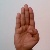
The image shows a hand gesture representing the letter 'B' in Indian Sign Language.